NSW TrainLink rolling stock

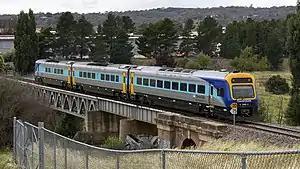
Xplorer

The Xplorers are a class of regional train built between 1993 and 1995. They were originally built to run the Northern Tablelands Express, but later entered services to Canberra, Griffith and Broken Hill. They have a 2x2 seating configuration, with a buffet, toilets and overhead luggage racks on board.